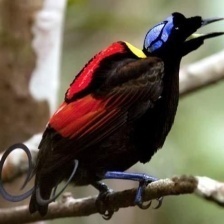
Species: WILSONS BIRD OF PARADISE
Scientific name: CICINNURUS RESPUBLICA